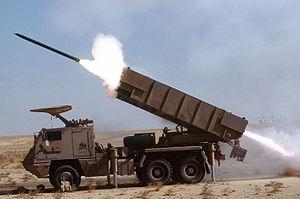
Les forces armées saoudiennes, aussi appelées forces armées royales saoudiennes, comprennent l'ensemble des structures militaires de défense du royaume d'Arabie saoudite placées sous la responsabilité du Ministre de la Défense, ainsi que la Garde nationale d'Arabie saoudite qui reste indépendante du ministère.